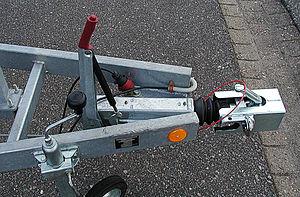
Un van est, dans le domaine de l'équitation, une remorque utilisée pour le transport des équidés sur les routes. Le van peut contenir généralement un ou deux, plus rarement trois animaux. Le poids important du van fait qu'un véhicule puissant est nécessaire pour le tracter, comme un 4x4. Les recherches suggèrent que les chevaux voyagent mieux dans le van s'ils sont placés la tête vers l'arrière, la position latérale étant la pire. Différentes vérifications doivent être effectuées sur le van avant départ, et un entretien régulier permet d’optimiser la durabilité de cet équipement.